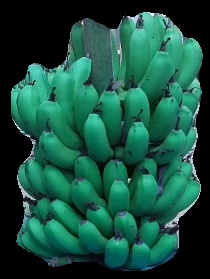
Variety: pachbale
Grade: grade2